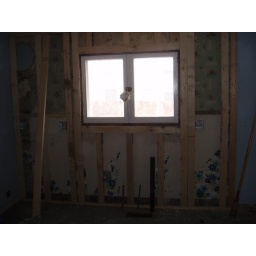
wall that got built on this wall to hold electrical stuff for our under cabinet lighting